List of UK top-ten singles in 1972

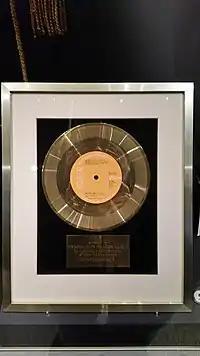
This 2014 photograph shows the gold disc awarded to The Pipes & Drums & the Military Band of the Royal Scots Dragoon Guards for one million worldwide sales of their recording of "Amazing Grace", which became the UK's best-selling single of 1972, spending nine weeks in the top 10, five of which were at number one.

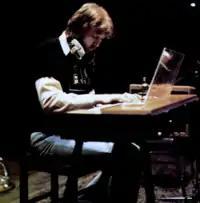
Harry Nilsson, better known by his stage name Nilsson, achieved his one and only UK top 10 single this year with his cover version of "Without You". The song had been originally recorded in 1970 by the rock group Badfinger and was written by band members Pete Ham and Tom Evans. Nilsson's version of the song spent five weeks at number-one and became the UK's fourth best selling single of the year.

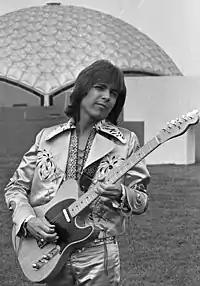
David Cassidy scored a total of three UK top 10 entries in 1972, including one with The Partridge Family. The highest-charting of these entries was his cover version of The Young Rascals' "How Can I Be Sure", which peaked at number-one in September.

The UK Singles Chart is one of many music charts compiled by the Official Charts Company that calculates the best-selling singles of the week in the United Kingdom. Before 2004, the chart was only based on the sales of physical singles. This list shows singles that peaked in the Top 10 of the UK Singles Chart during 1972, as well as singles which peaked in 1971 and 1973 but were in the top 10 in 1972. The entry date is when the single appeared in the top 10 for the first time (week ending, as published by the Official Charts Company, which is six days after the chart is announced).